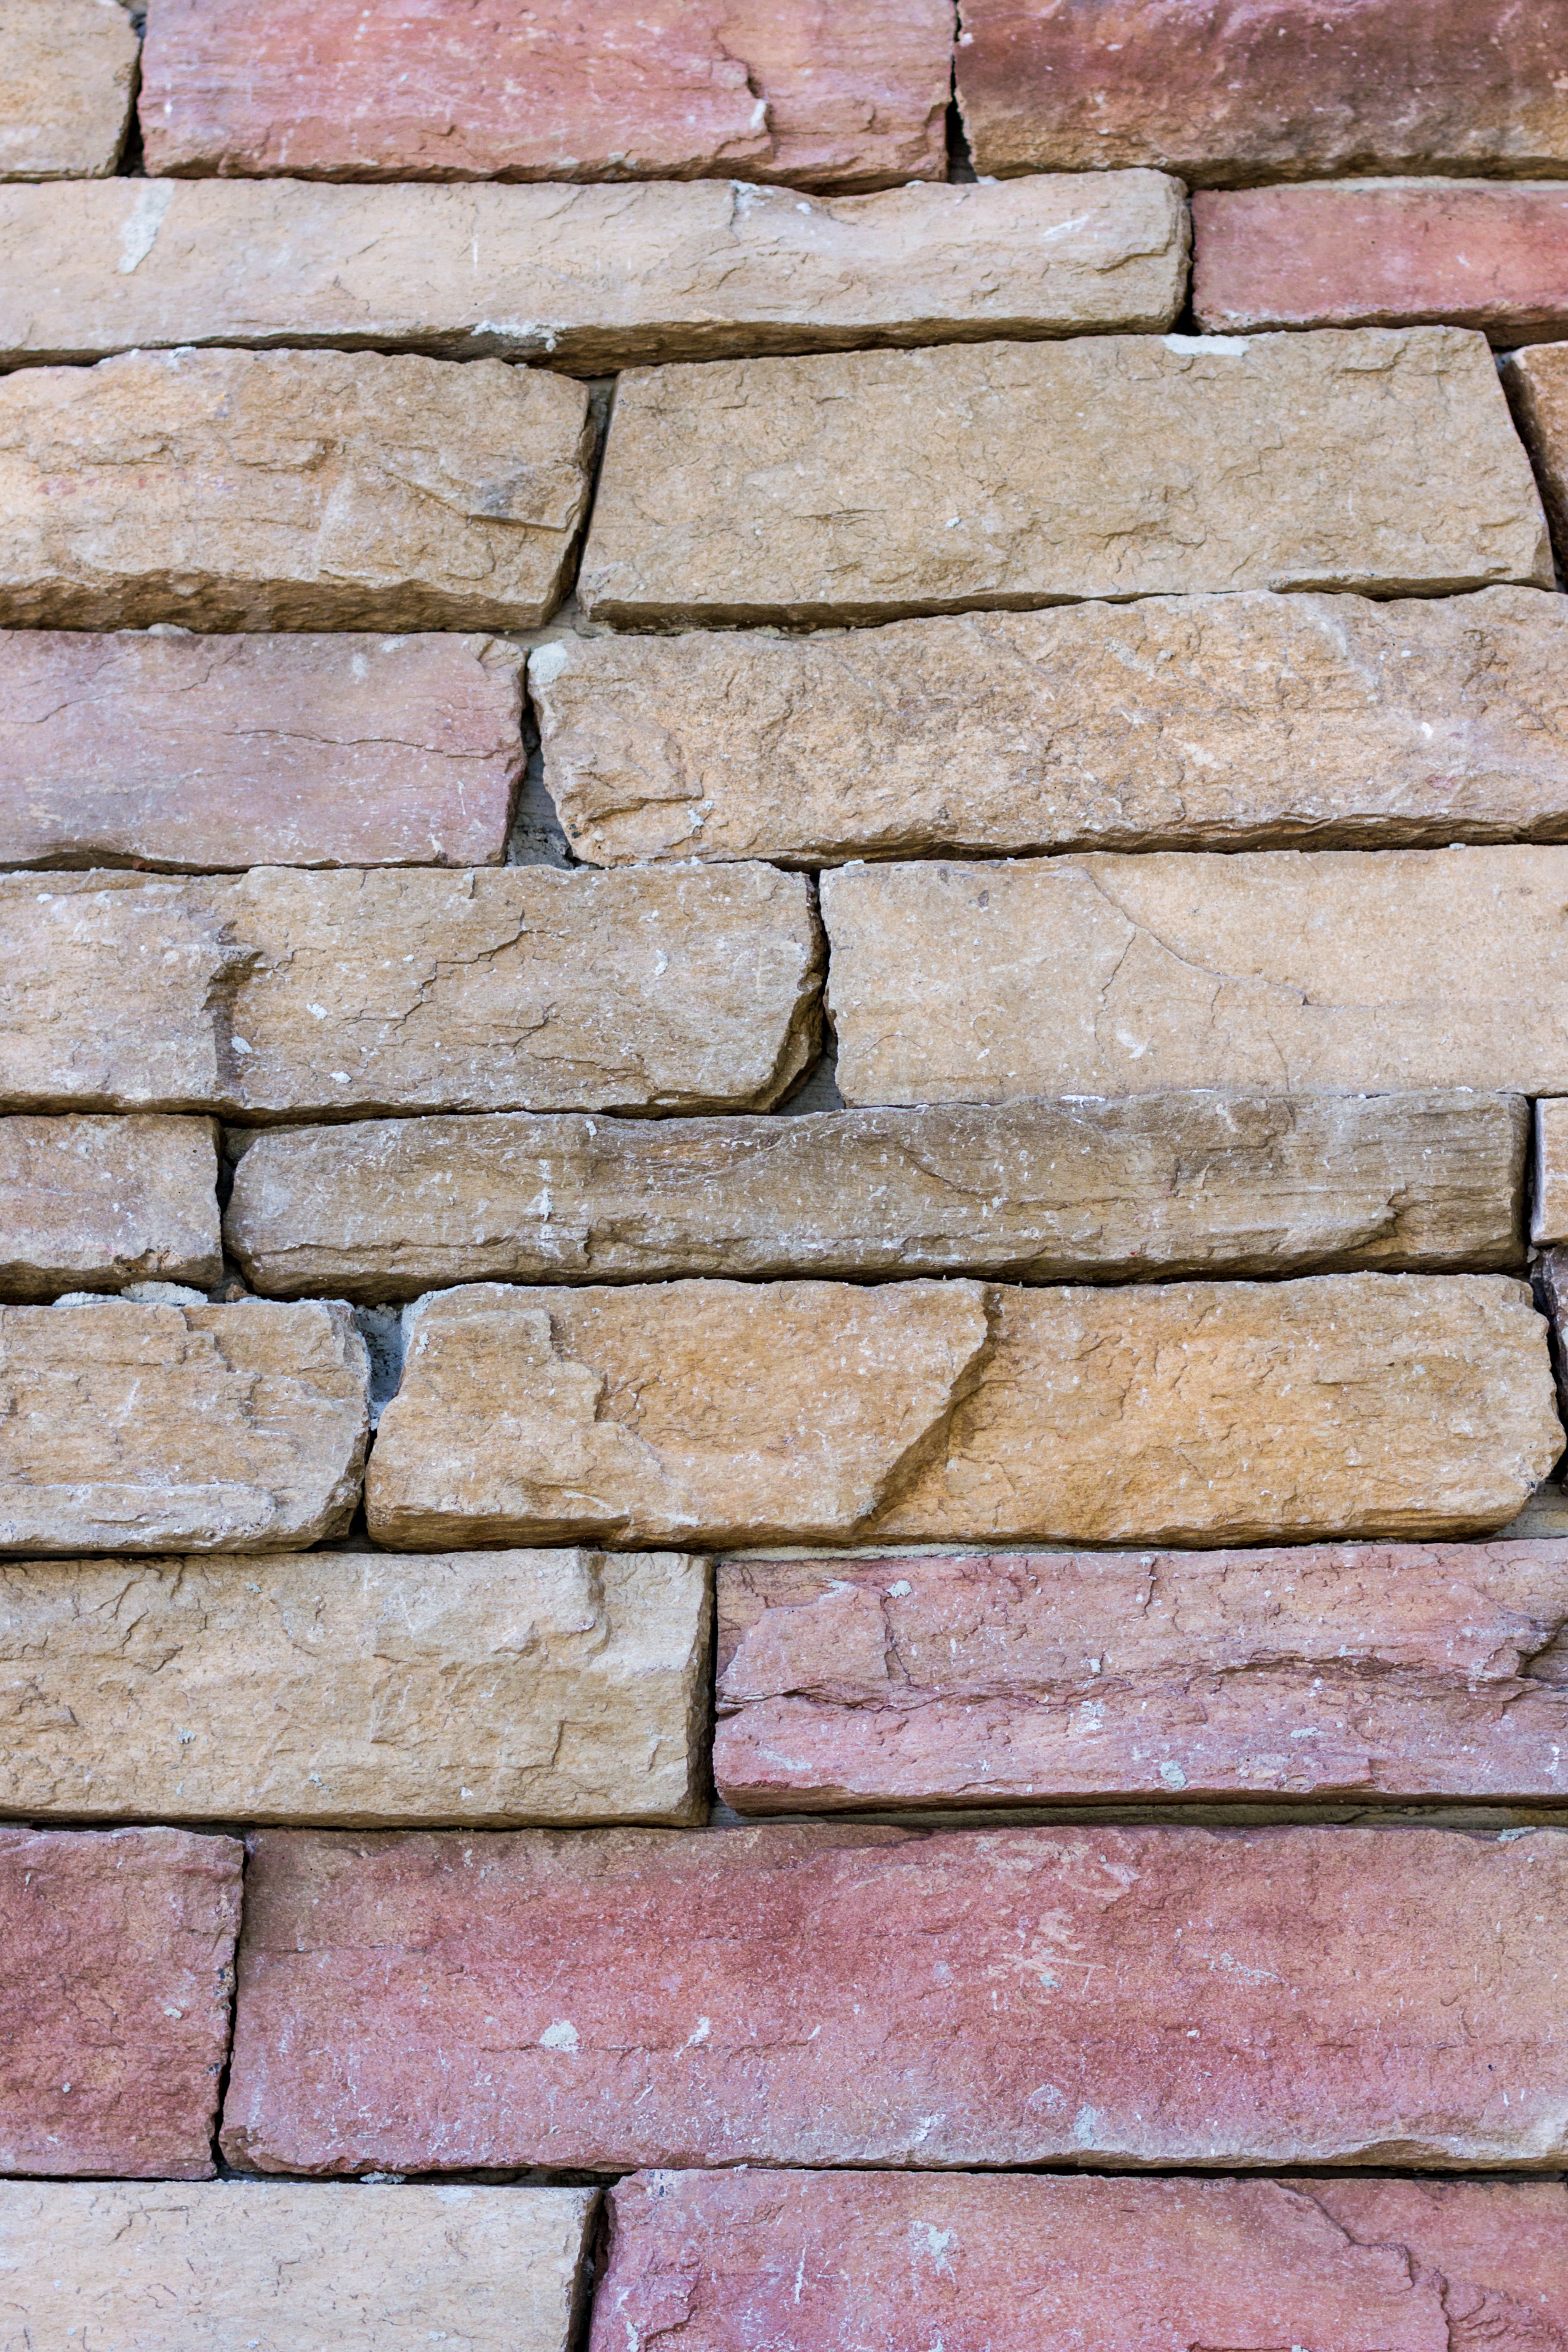
rock, architecture, wood, floor, wall, stone, construction, pattern, natural, stone wall, brick, material, surface, cut, design, random, brickwork, backdrop, flooring, road surface